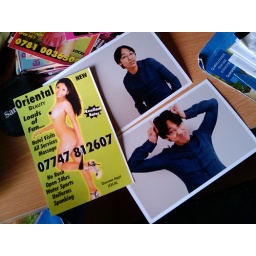
Take a picture of me and a prostitute card from a phone box in Soho and what do you get...